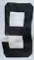
Number: 9